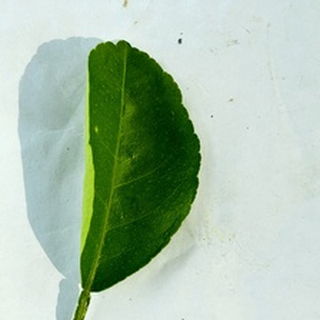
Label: healthy_lemon